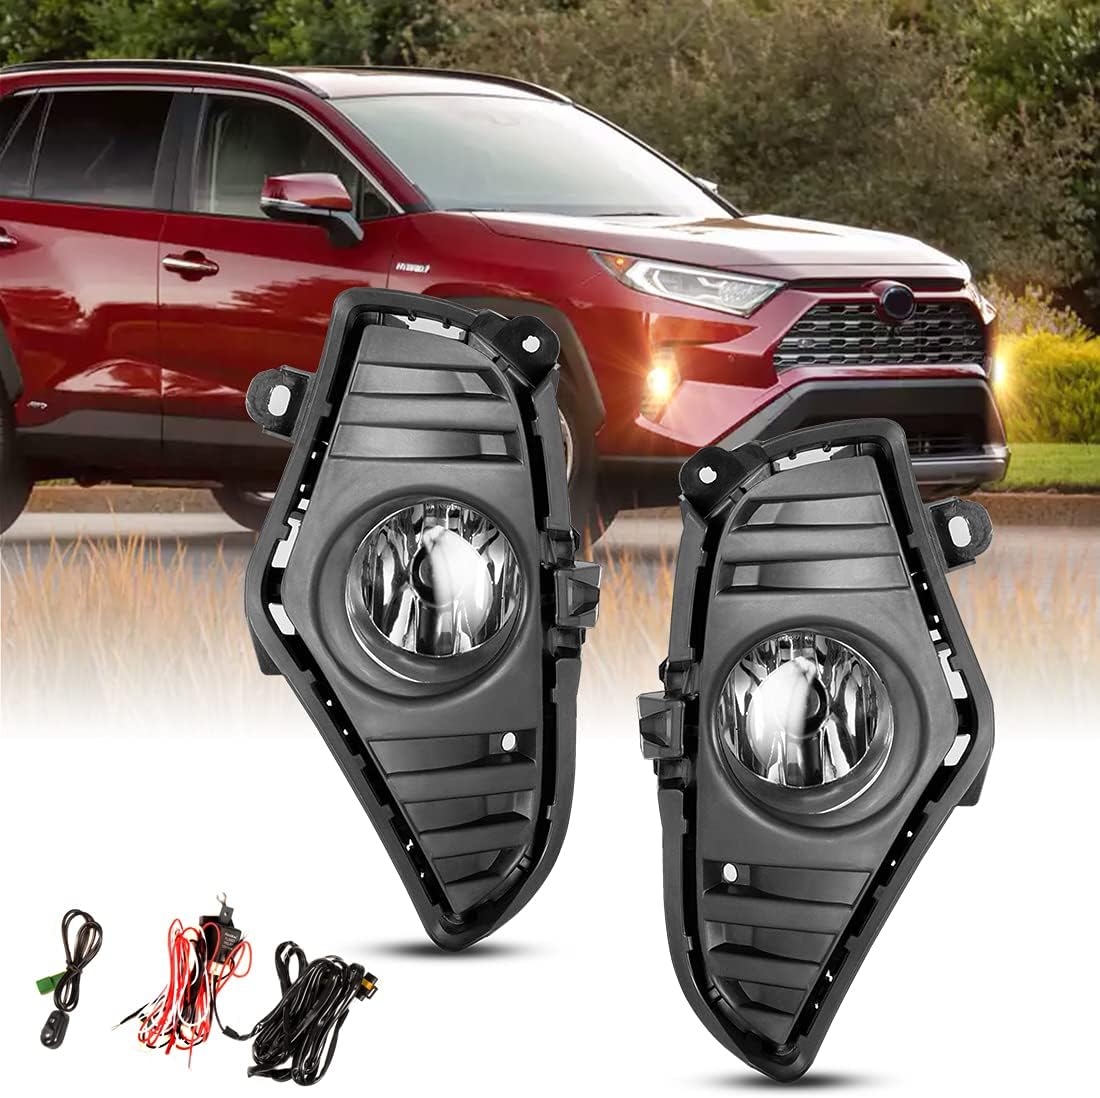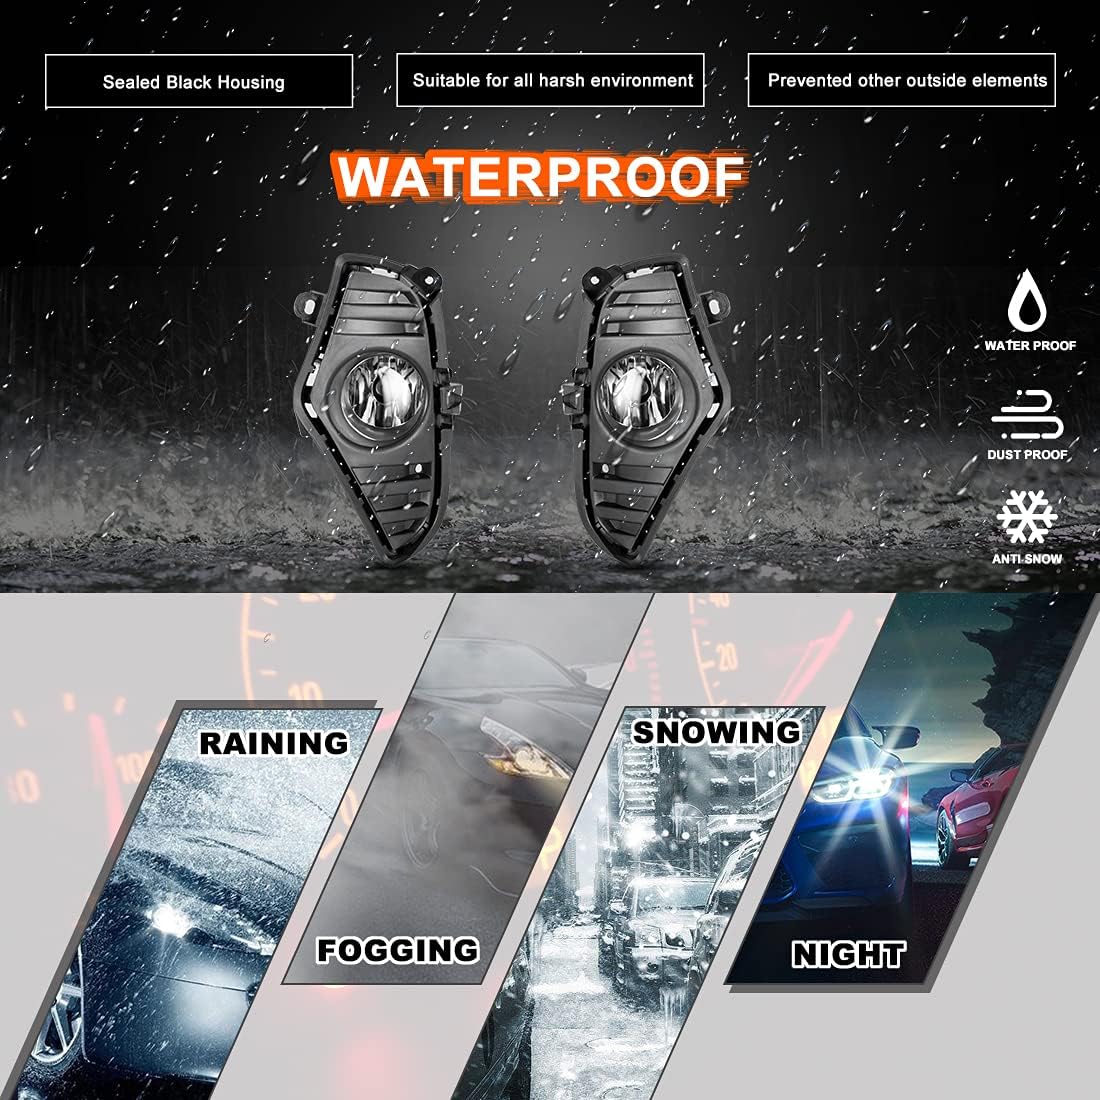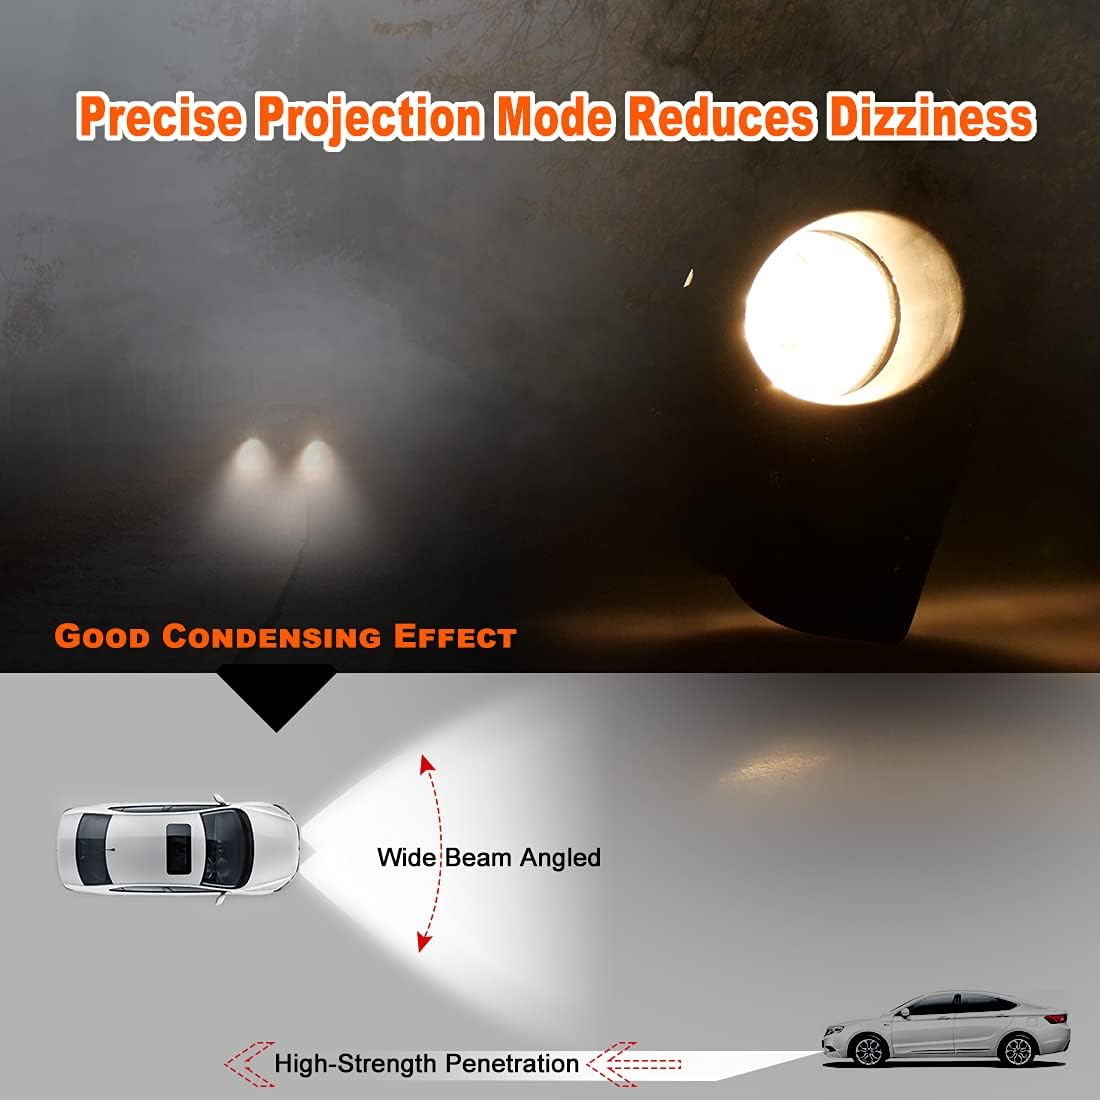
Nixon Offroad Fog Light Set for 2019-2021 Toyota RAV4 w/Bulbs H11 12V 55W, Driving Fog Light Lamp Replacement, Clear Lens Wiring Harness Kit（ Not for Adventure/Trail/Trd Off-Road models
Category: Automotive
✴ NIXON OFFROAD ✴ is a factory specializing in the production and design of automotive lamps. Our main categories are headlights, taillights, and fog lights. Our huge strength and scale of our factory.  Also, the auto lamps which we produced include a variety of models of various auto brands. In addition to producing high-quality original lamps, we will design cool and use coexisting lamps.  What are you waiting for? Let’s give your car a new modification experience FROM FOG LIGHT  🟠 Fog Light HIGH QUALITY: ✅ Enhance Visibility ~ Keep driver safety during night time, heavy rain, snow, or extremely harsh dense fog.  ✅ Super Waterproof ~ Durable housing designed with sealant design prevent moisture,dust,sand dropping inside fog light.  ✅ Strong Penetration ~ Precise projection mode. 🟠 Fog Light Assembly SPECIFICATION: ^ Light Source: Halogen ^ Bulb Type: Bulbs - H11 12V 55W ( Included 2 PCS )  ^ Color Finish: Chrome Housing / Clear Lens ^ Lens Material: Glass Lens  ^ Standard: DOT / SAE Compliance ^ Replaces Original (OE) Part #: Fog Light Body :L：81220-02160, R：81210-02160 Black Bezel Cover : L：521280R160, R：521270R160 ^ ABPA Partslink #:  Fog Light Body : L: TO2592129, R: TO2593129 Black Bezel Cover : L: TO1038223, R: TO1039223 🟠 Fog Light FITMENT: For TOYOTA 2019-2021 Toyota Rav4 🔔 Note: Not for Adventure / Trail / Trd Off-Road models 🟠 Fog Light Replacement PACKAGE: A Pair of Fog lights ( Left Driver & Right Passenger Side )  Note: Include Wiring Harness Kit & Universal Switch & Black Bezel Cover.
Features: ✅ [ Fully Direct OEM Fitment ] Fog light lamp replacement fit for 2019 2020 2021 Toyota Rav4 ( 🔔 Not for Adventure / Trail / Trd Off-Road models ). Meet OEM requirements, Direct replacement style fog lights. | ✅ [ Waterproof Sealing Design ] Fog Light Assembly Replacement made of high Intensity glass lens.Designed with tightly sealing chrome black housing,which has great function on dust,water,moisture prevented. | ✅ [ Strong Penetration & Long Lifespan ] Fog light Assemblies has well performance of accurate projection beam mode that enhance visibility during night time,heavy rain,snow and dense fog. | ✅ [ DOT & SAE Certification ] Fog Lights Lamp Replacement are compliance with DOT and SAE. They are federally compliant in the United States for visibility, durability, and reliability to secure the safety of others. | ✅ [ Customized Packaging ] Comes with a pair of fog light which includes left driver and right passenger side. Included 2 × halogen bulb : H11 12V 55W. Include wiring harness kit + universal switch + Black Bezel Cover.